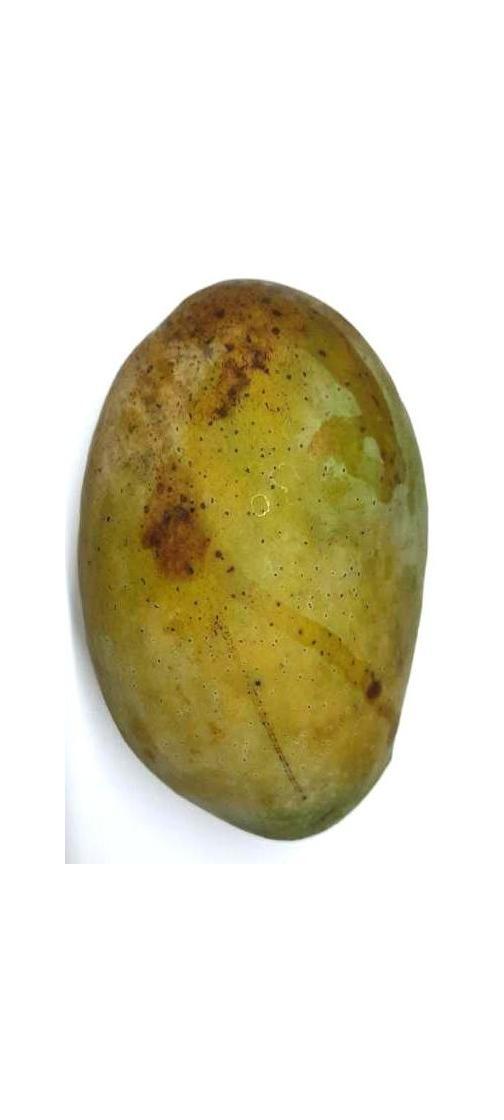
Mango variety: Fazli Classic